Harold Lloyd's World of Comedy

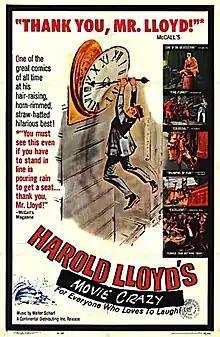

Harold Lloyd's World of Comedy, also known as World of Comedy, is a 1962 American documentary compilation of scenes from Harold Lloyd's best known films. The clips were personally selected by Lloyd, who also wrote the voiceover narration.